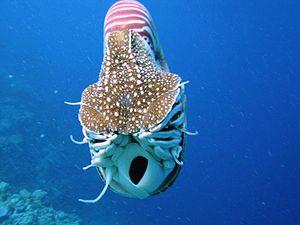
Un siphon est, en anatomie, un organe tubulaire mécanique, plus ou moins long et parfois mobile présent chez certains animaux.
Les céphalopodes sont une classe de mollusques apparus à la fin du Cambrien dont la tête est munie de tentacules, appelés aussi bras. Ce nom générique inclut notamment les pieuvres, calmars et seiches, et les nautiles. Environ 800 espèces vivantes sont connues et de nouvelles espèces continuent d'être décrites. Environ 11 000 taxons éteints ont été décrits, bien que le corps mou des céphalopodes ne facilite pas la fossilisation. Cephalopoda est un clade, présentant comme synapomorphie la plus évidente la présence de tentacules préhensiles.